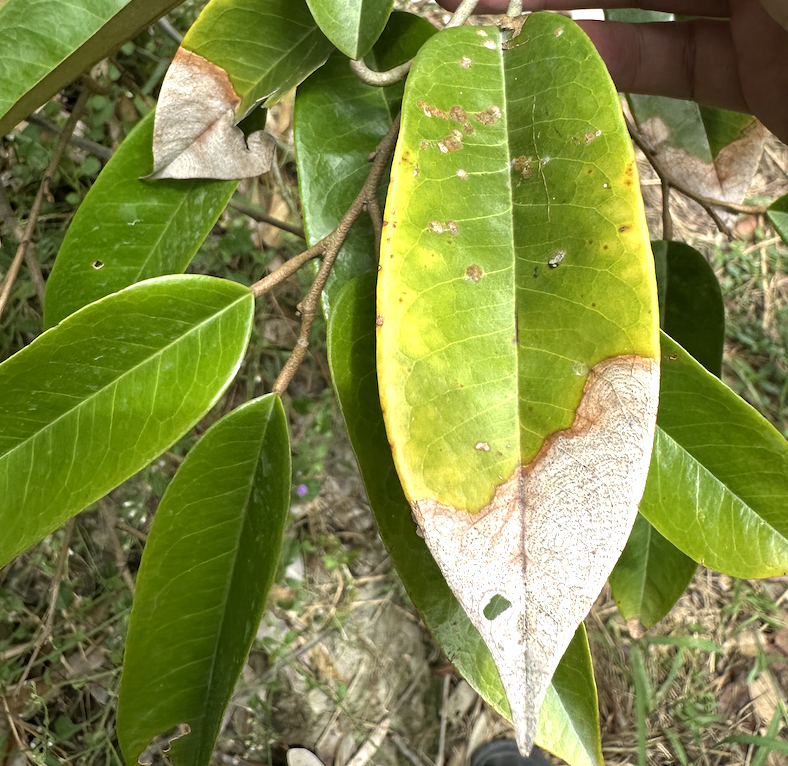
Label: anthracnose_disease